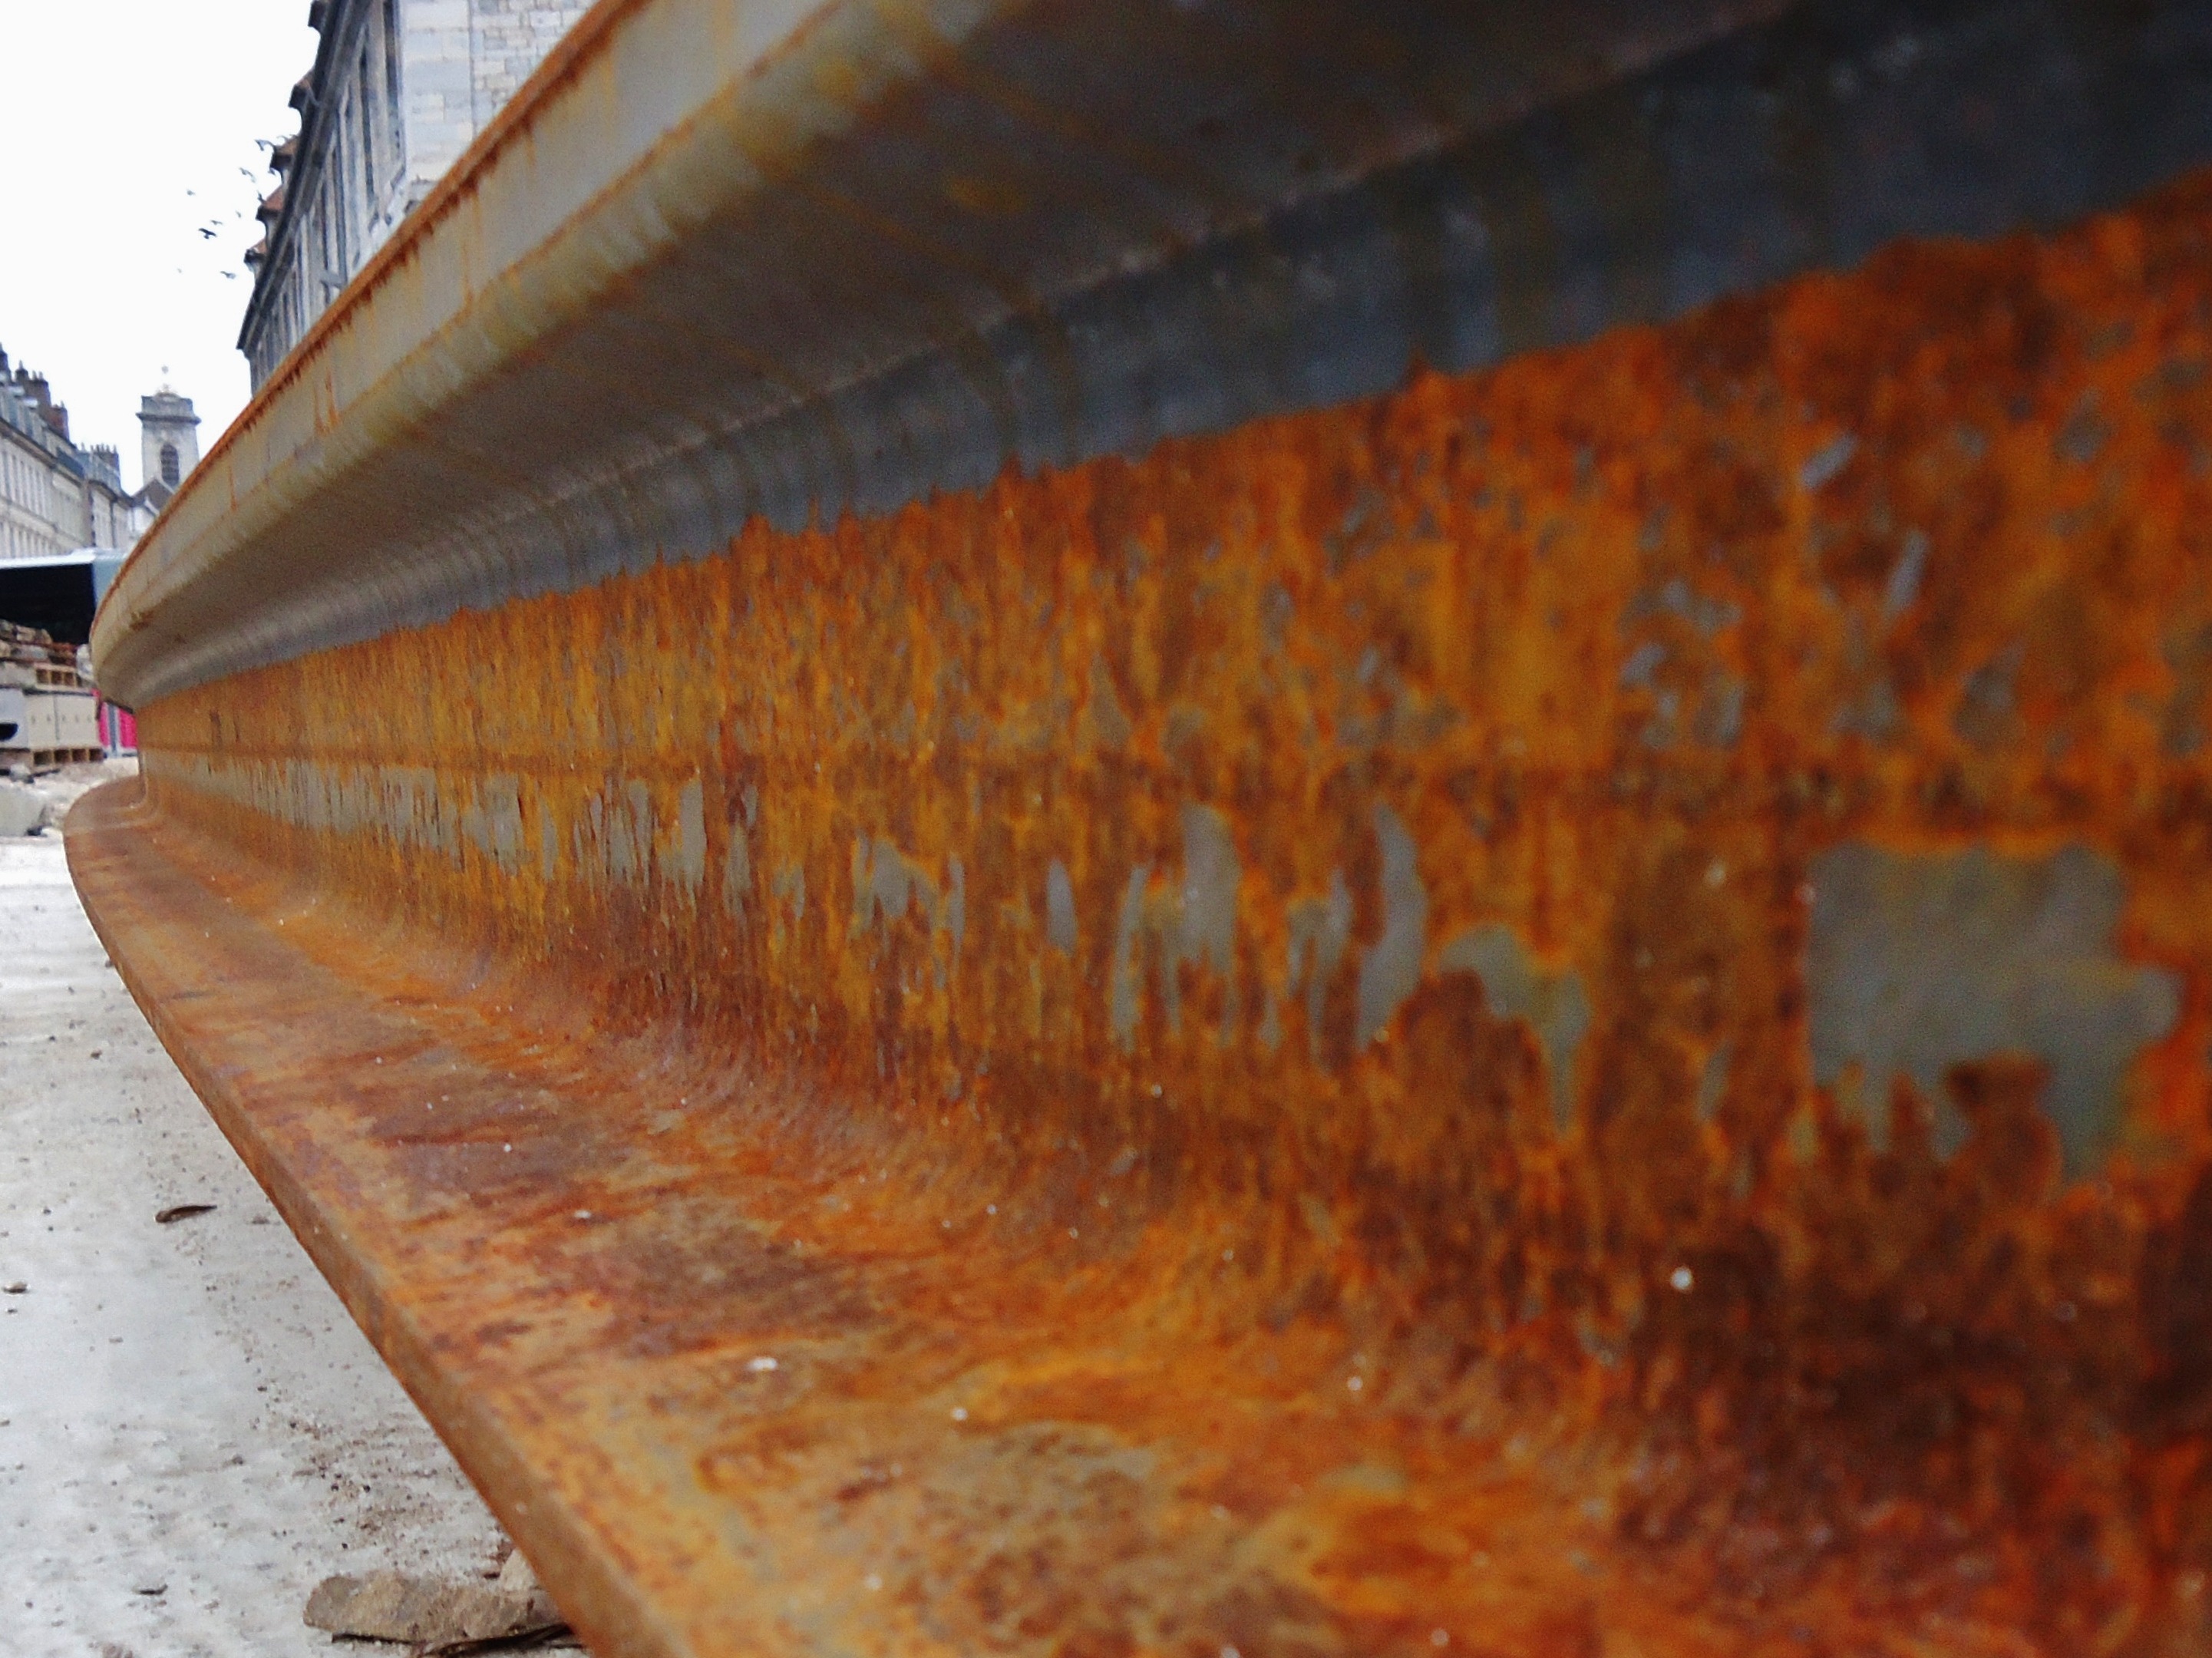
work, structure, wood, perspective, rail, tram, rust, metal, material, iron, besancon